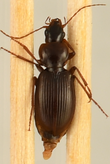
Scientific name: Synuchus impunctatus
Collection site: Bartlett Experimental Forest NEON (BART), plot BART_079